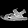
Label: Sandal